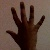
The image shows a hand gesture representing the number 5 in Indian Sign Language.